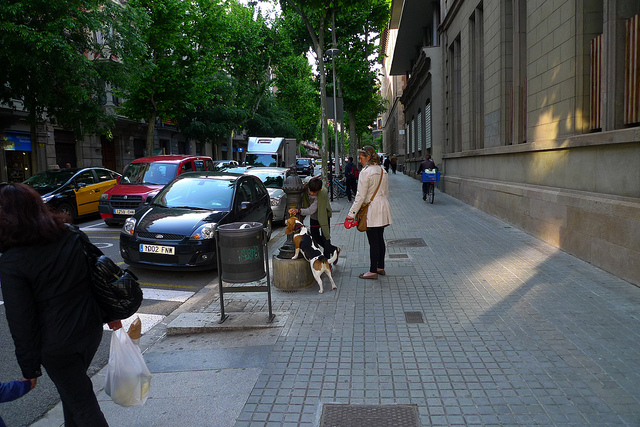
user: Given an image and a question. Answer the question in a short answer. Question: What breed of dog is this? Short Answer:
assistant: beagle